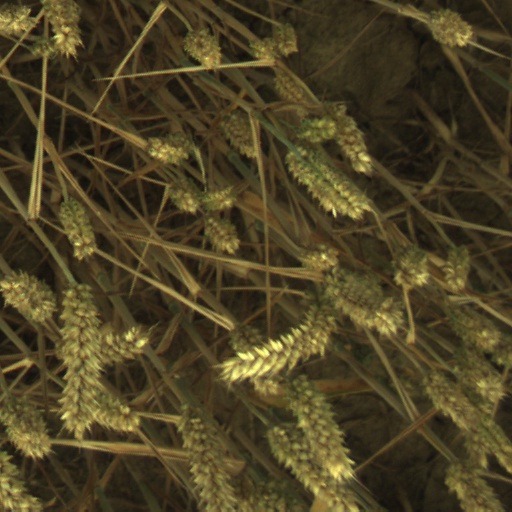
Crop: wheat